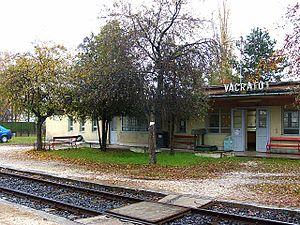
La Ligne d'Aszód à Vácrátót par Galgamácsa ou ligne 77 est une ligne de chemin de fer de Hongrie. Elle relie Aszód à Vácrátót par Galgamácsa.